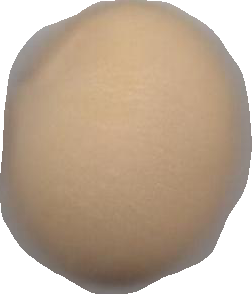
Variety: Grobogan